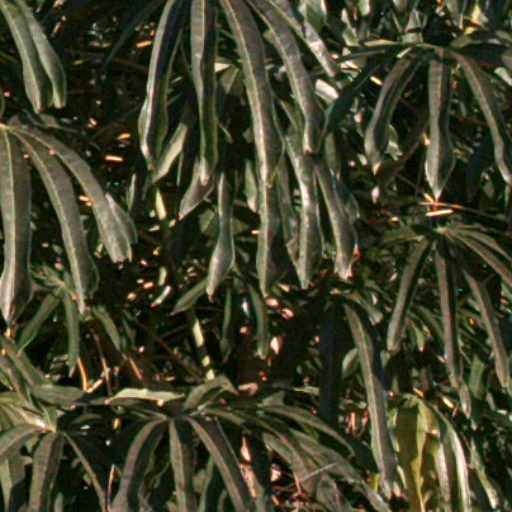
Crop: cassava